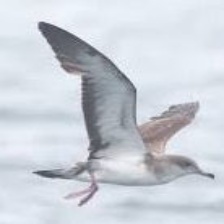
Species: BLACK VENTED SHEARWATER
Scientific name: PUFFINUS OPISTHOMELA